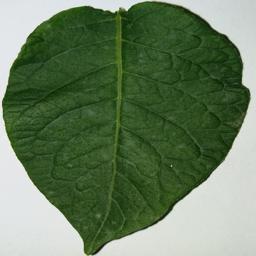
Label: Potato___Healthy